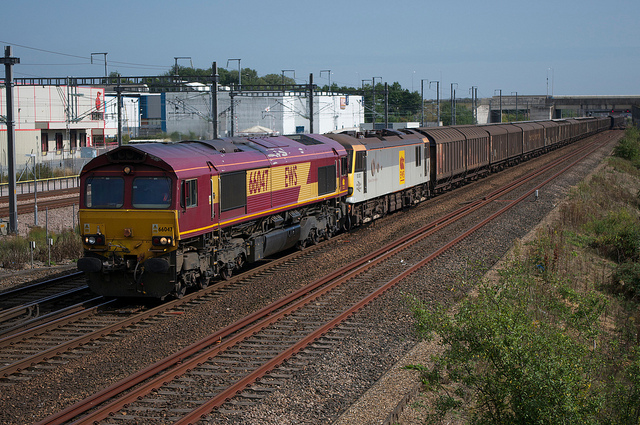
A colorful train is going down the tracks with many cars behind it.

A freight train on the tracks during the day

One of a pair of railroad tracks currently has a train and the other does not.

A freight train taking its cars to its final destination.

The engine of a train pulling many cars